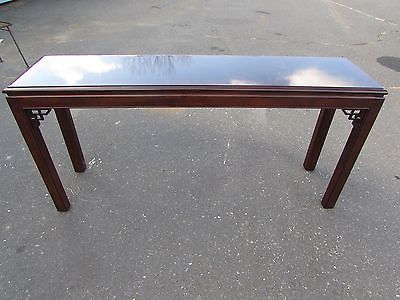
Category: table